Tin can telephone

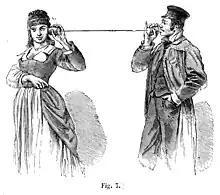
Fig 7 Le Telephone by T du Moncel Paris 1880 (Large)

A tin can phone is a type of acoustic (non-electrical) speech-transmitting device made up of two tin cans, paper cups or similarly shaped items attached to either end of a taut string or wire.